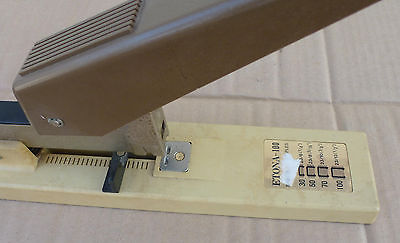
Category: stapler